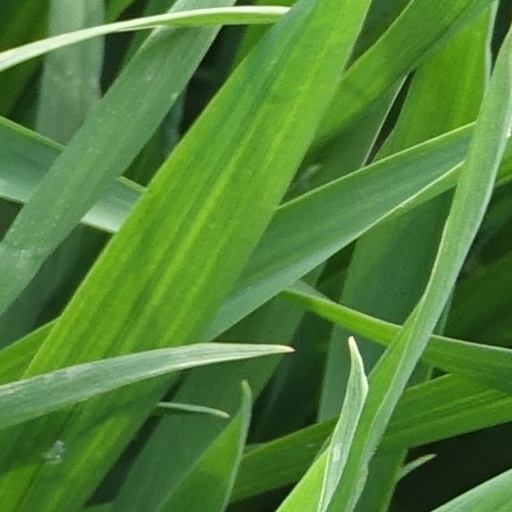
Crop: wheat